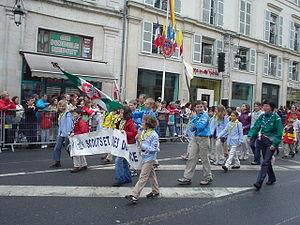
Groupe de fr:Scouts et Guides de France dans la rue Jeanne-d'Arc (au niveau des numéros 20 et 16) à Orléans, le 8 mai 2006 lors des fêtes de Jeanne d'Arc.
Les Scouts et Guides de France sont la principale association française de scoutisme. Issue de la fusion des Scouts de France et des Guides de France réalisée en 2004, l'association « Scouts et Guides de France » est reconnue d'utilité publique. Mouvement catholique pluraliste, le mouvement est ouvert à tous les jeunes, sans distinction de religion, et agréé comme « Mouvement d’éducation populaire » par le ministère de la Jeunesse et des Sports. Dans le cadre de son engagement dans la vie sociale et de son projet éducatif, l’association peut participer à des activités d’intérêt général, notamment de solidarité, de sécurité civile et de protection de l’environnement. L’association compte 85 000 membres en mai 2019. Elle recense environ 830 implantations locales, réparties dans les départements de France métropolitaine et d’outre-mer.
Les Scouts de France, association française créée en 1920 et dissoute en 2004, a été le principal mouvement de scoutisme en France.